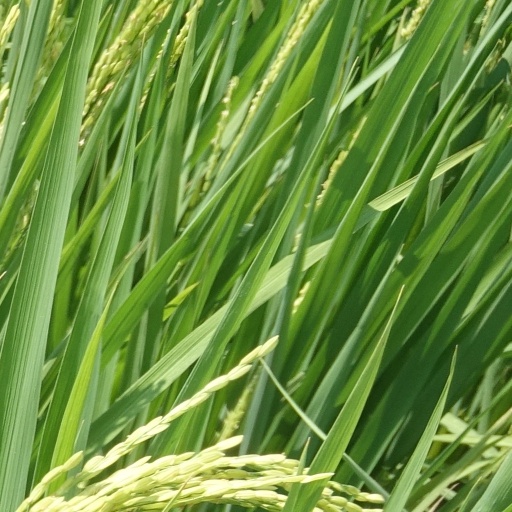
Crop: rice